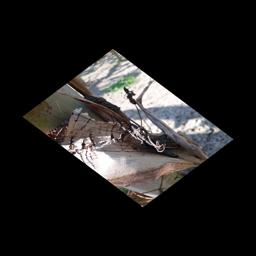
Label: BACTERIAL SOFT ROT